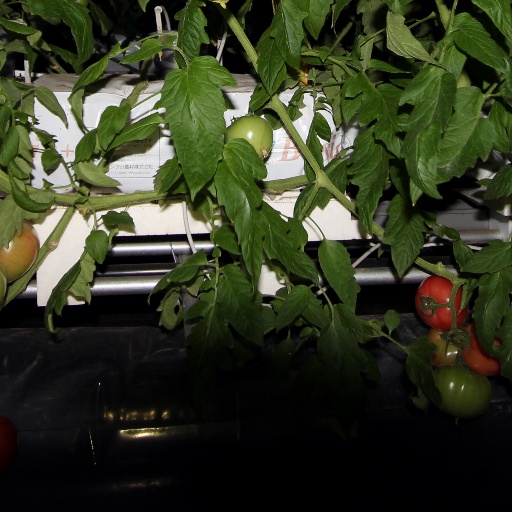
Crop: tomato